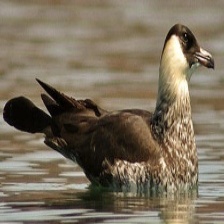
Species: POMARINE JAEGER
Scientific name: STERCORARIUS POMARINUS